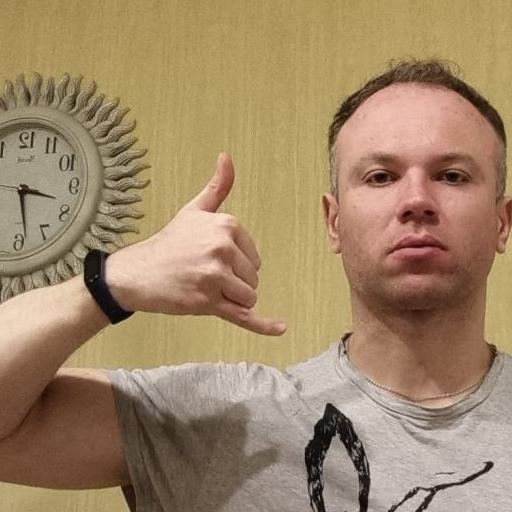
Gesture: call